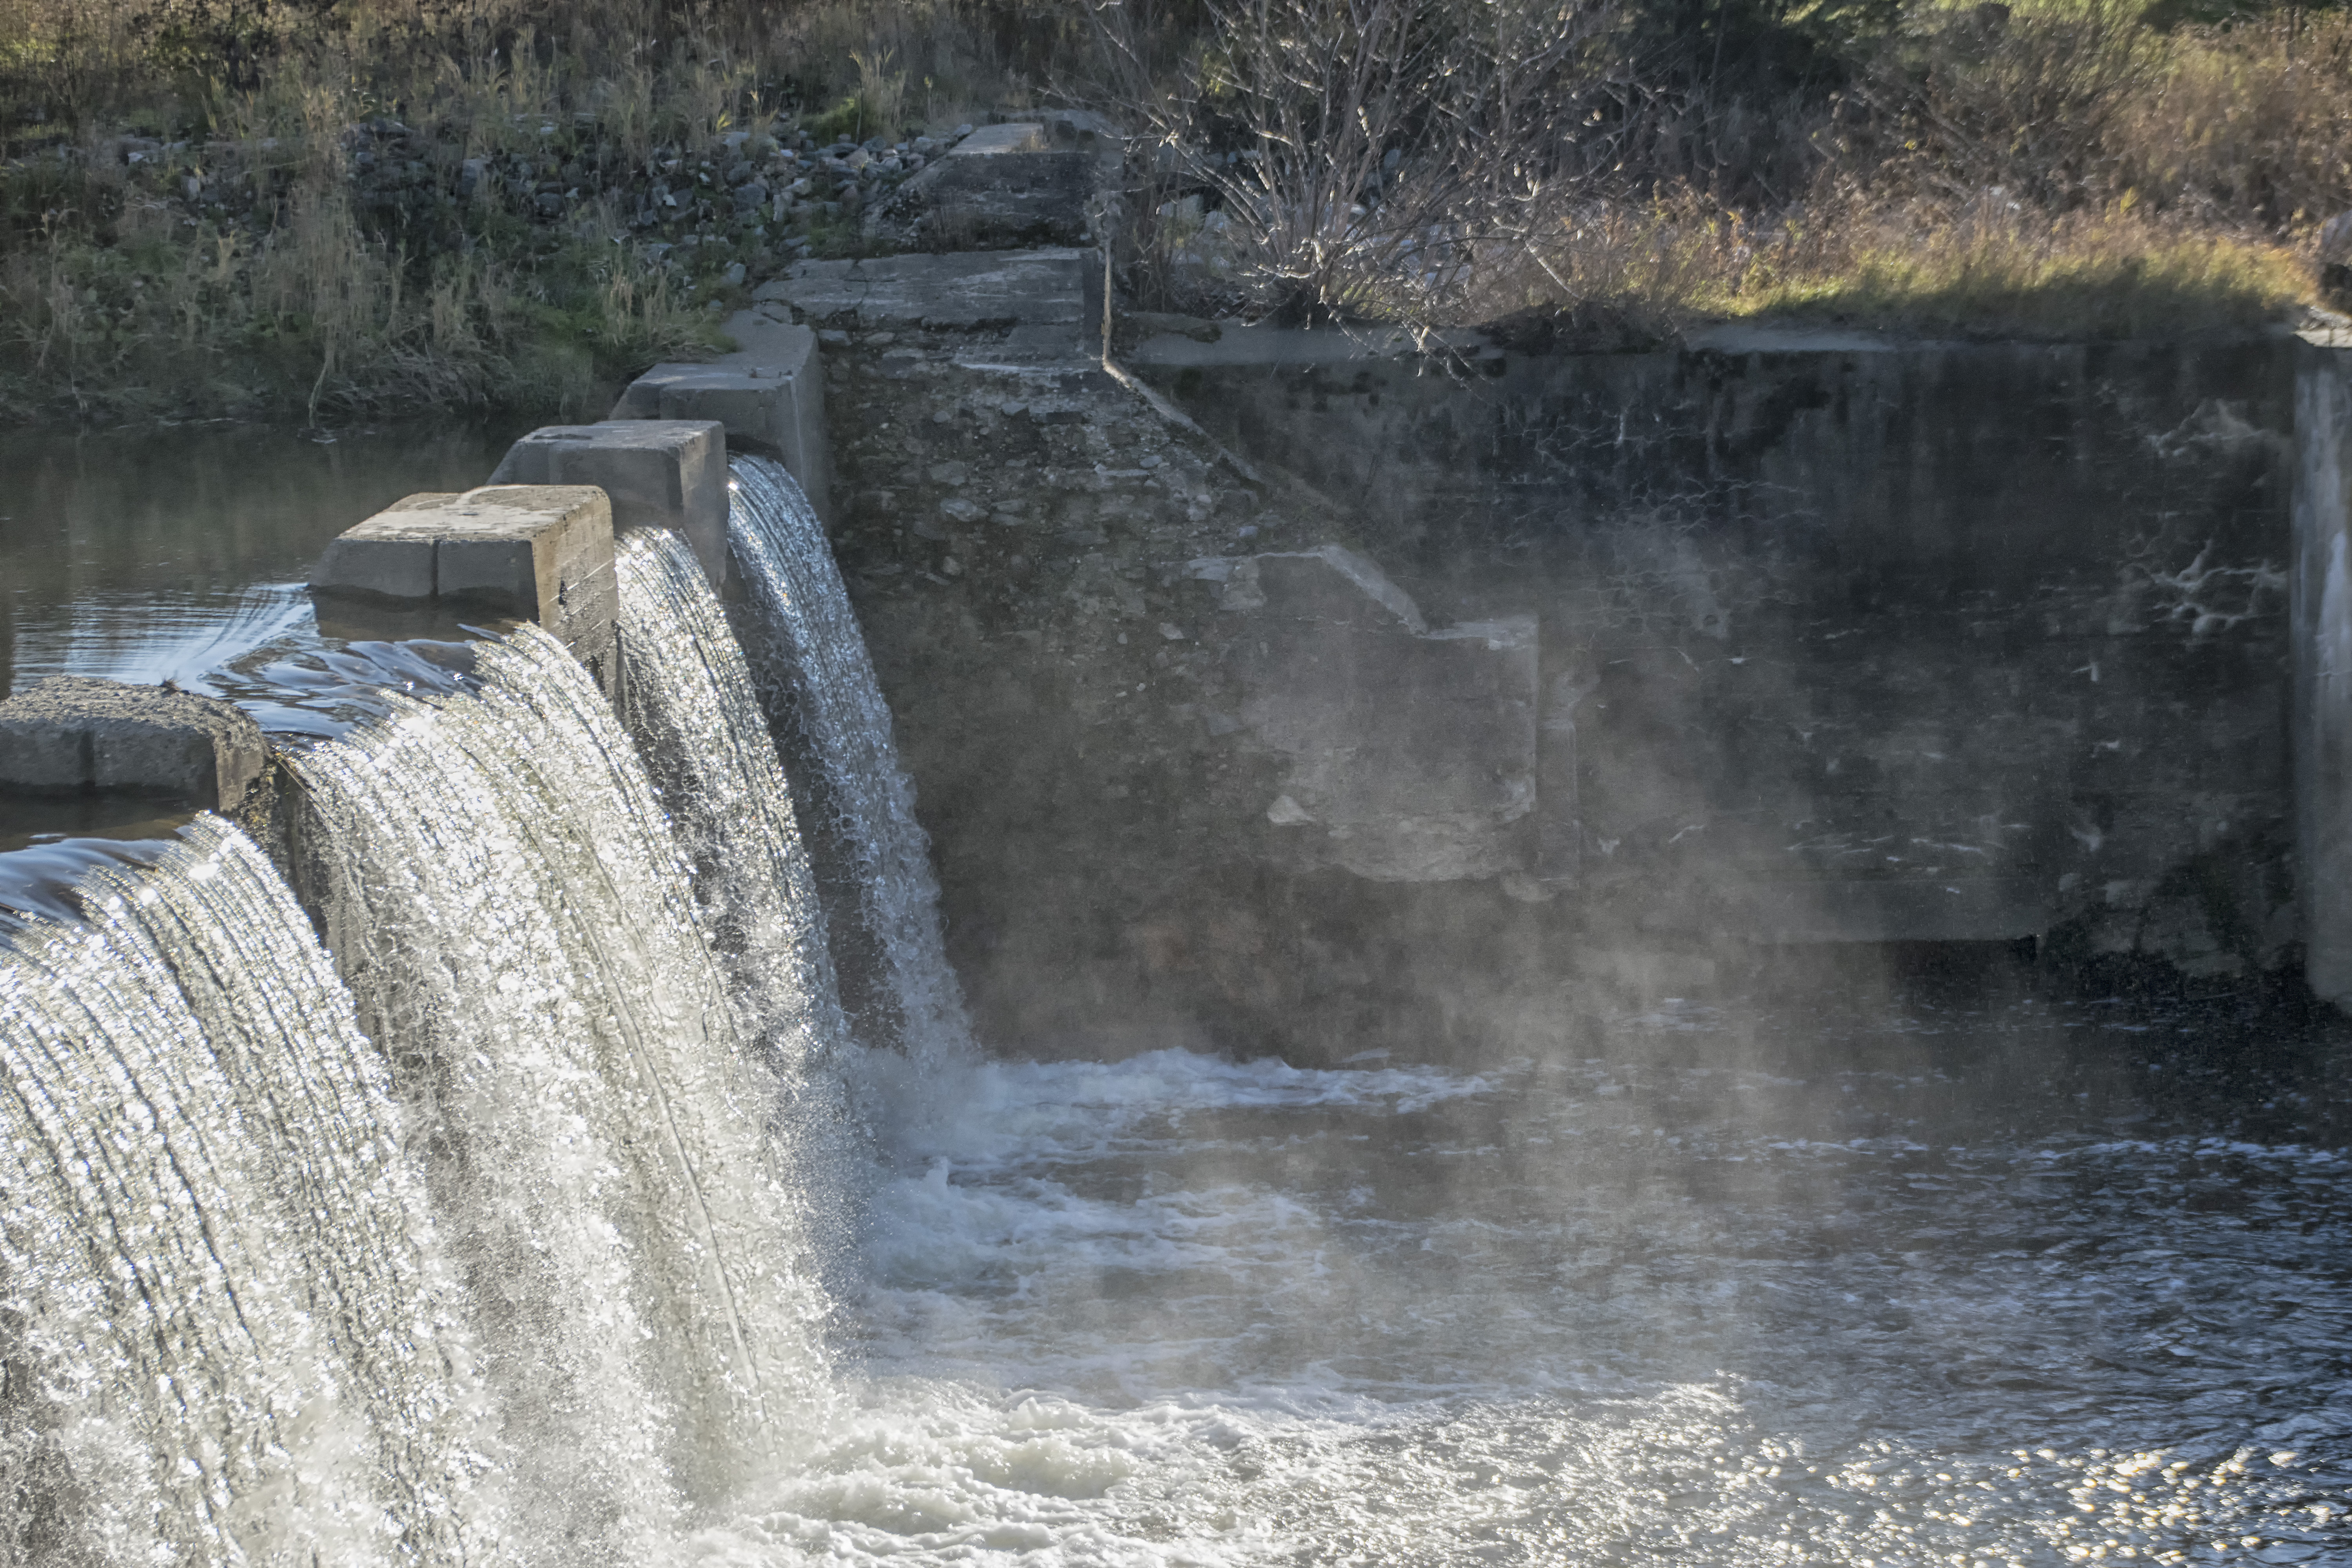
water, nature, waterfall, river, rapid, dam, reservoir, waterway, body of water, canada, infrastructure, quebec, water feature, watercourse, sherbrooke